Ghent War (1449–1453)

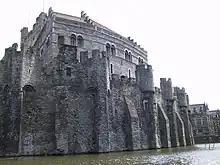
Gravensteen castle, Ghent

During his visit to Ghent in January 1447, Philip proposed a semi-permanent tax on salt, after the French example of the "gabelle". Later, he proposed a similar tax on flour, which would be collected by ducal officials. Salt was then very important as it was the only way to preserve food for long periods of time. Philip had prepared a speech in Dutch, the main language of the Council, and the deacons of some of the guilds were consulted or bribed. The city government of Ghent refused to give in. After two years of negotiation, the taxes were rejected. Wanting to avoid further humiliation, Philip decided not to propose the taxes to other large Flemish cities. Philip accused the deacons of perjury and removed them from the Council. In reaction, Ghent proposed to replace them with outspoken opponents of the Duke. Philip increased the pressure with measures such as recalling the bailiff twice, which brought all judicial procedures in the city to a halt.